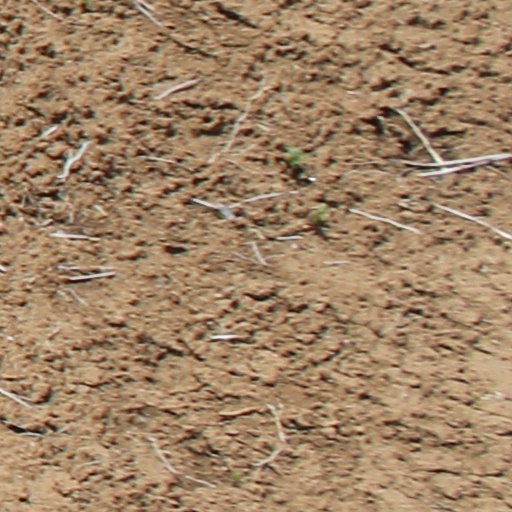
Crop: wheat